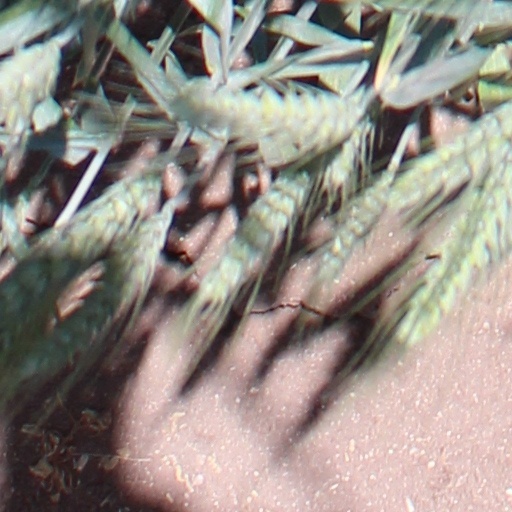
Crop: wheat